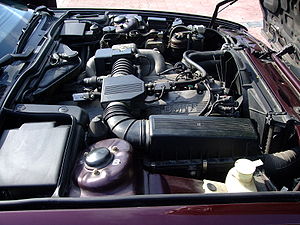
BMW E32 / Motorer
BMW M30 sekscylindret rækkemotor
BMW E32 var en luksusbil i 7-serien fra BMW, som blev præsenteret i september 1986. Et år efter introduktionen med sekscylindrede rækkemotorer fulgte modellen 750i med den første tyske V12-motor i efterkrigstiden. E32 var designet af den daværende chefdesigner Claus Luthe.